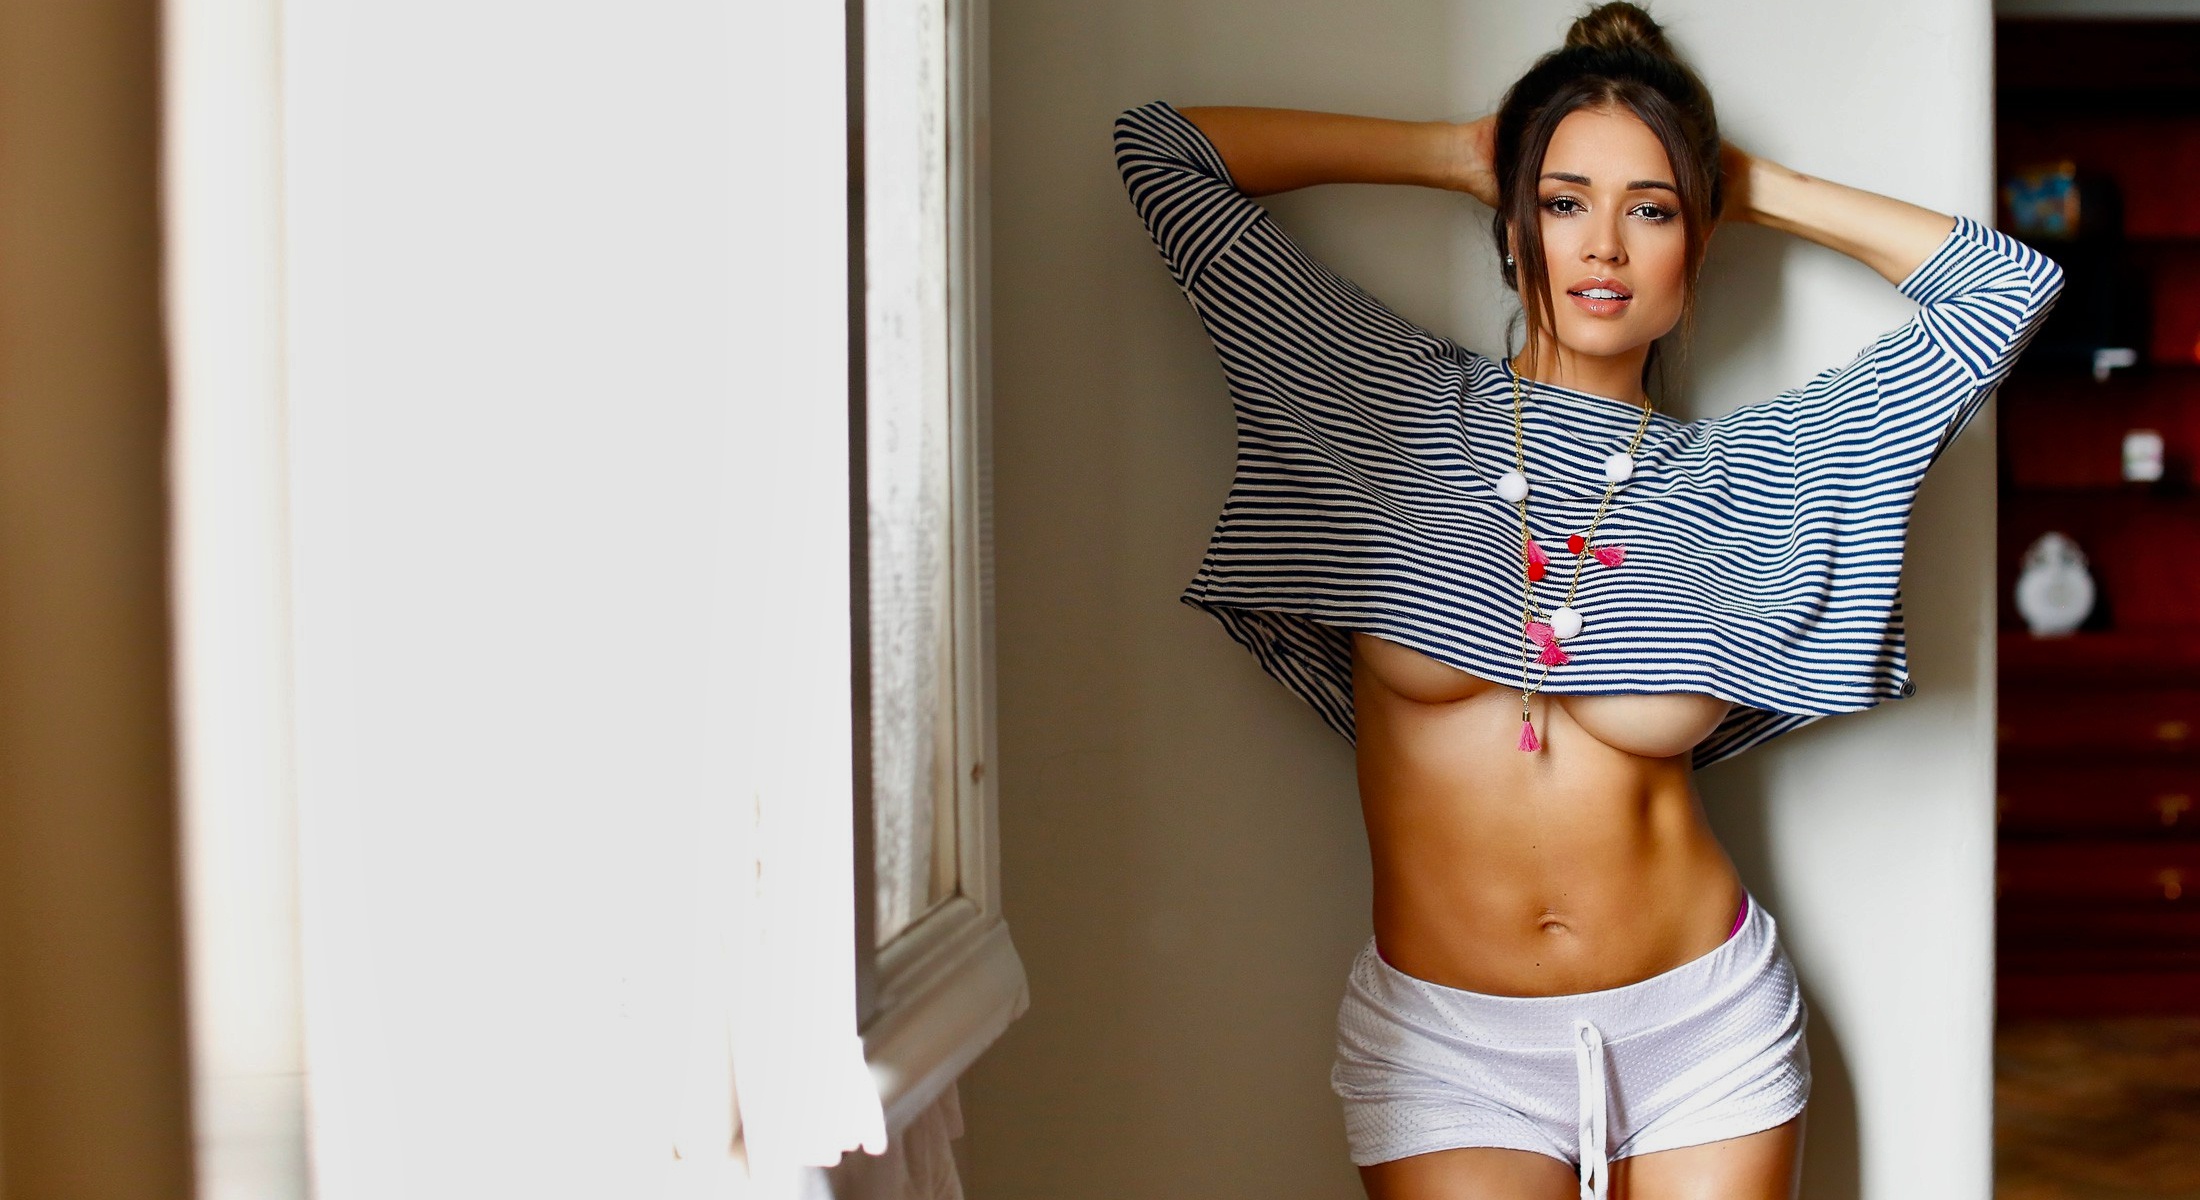
women, lady, model, person, photography, wallpaper, stomach, shoulder, neck, sleeve, waist, gesture, thigh, knee, flash photography, chest, undergarment, lingerie, black hair, trunk, abdomen, navel, elbow, human leg, happy, window, lingerie top, pattern, fashion design, flesh, art model, sitting, swimsuit bottom, selfie, top, room